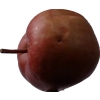
Label: Apple 18